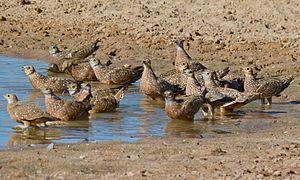
Le Ganga de Burchell est une espèce d'oiseaux de la famille des Pteroclidae. Son nom commémore le naturaliste britannique William John Burchell.